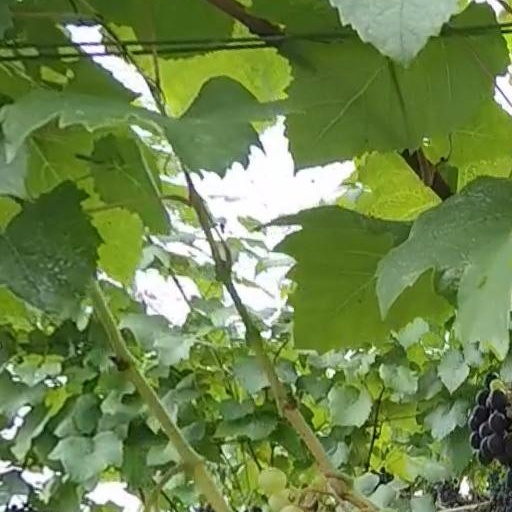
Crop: grape